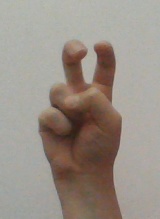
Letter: toot